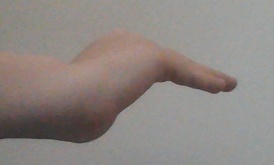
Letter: haa